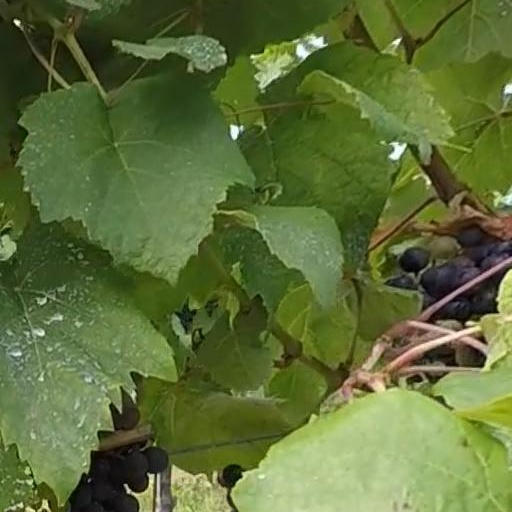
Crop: grape